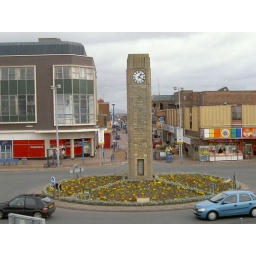
The clock tower situated on he island in the middle of the road opposite the holiday towns main shopping street